Hanckel-Barclay House

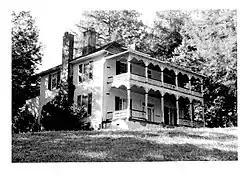

The Hanckel-Barclay House, also known as Chestnut Hill, is a historic house in the Dunn's Rock community near Brevard, Transylvania County, North Carolina, bordered by the French Broad River and US Highway 276. The house was listed on the National Register of Historic Places in 1999.